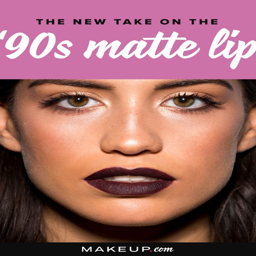
the90s called , and they want their lipstick back .